Giorgi Ugulava

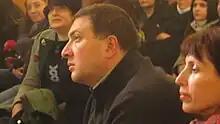
Ugulava in 2011

Giorgi "Gigi" Ugulava (born August 15, 1975) is a Georgian politician and the former Mayor of Tbilisi (2005–2013). He was one of the former leaders of the United National Movement (UNM) party and former close ally of the former president of Georgia Mikheil Saakashvili. On 10 February 2020, he was sentenced to 3 years in prison . However, on May 15, President Salome Zourabichvili pardoned Ugulava.